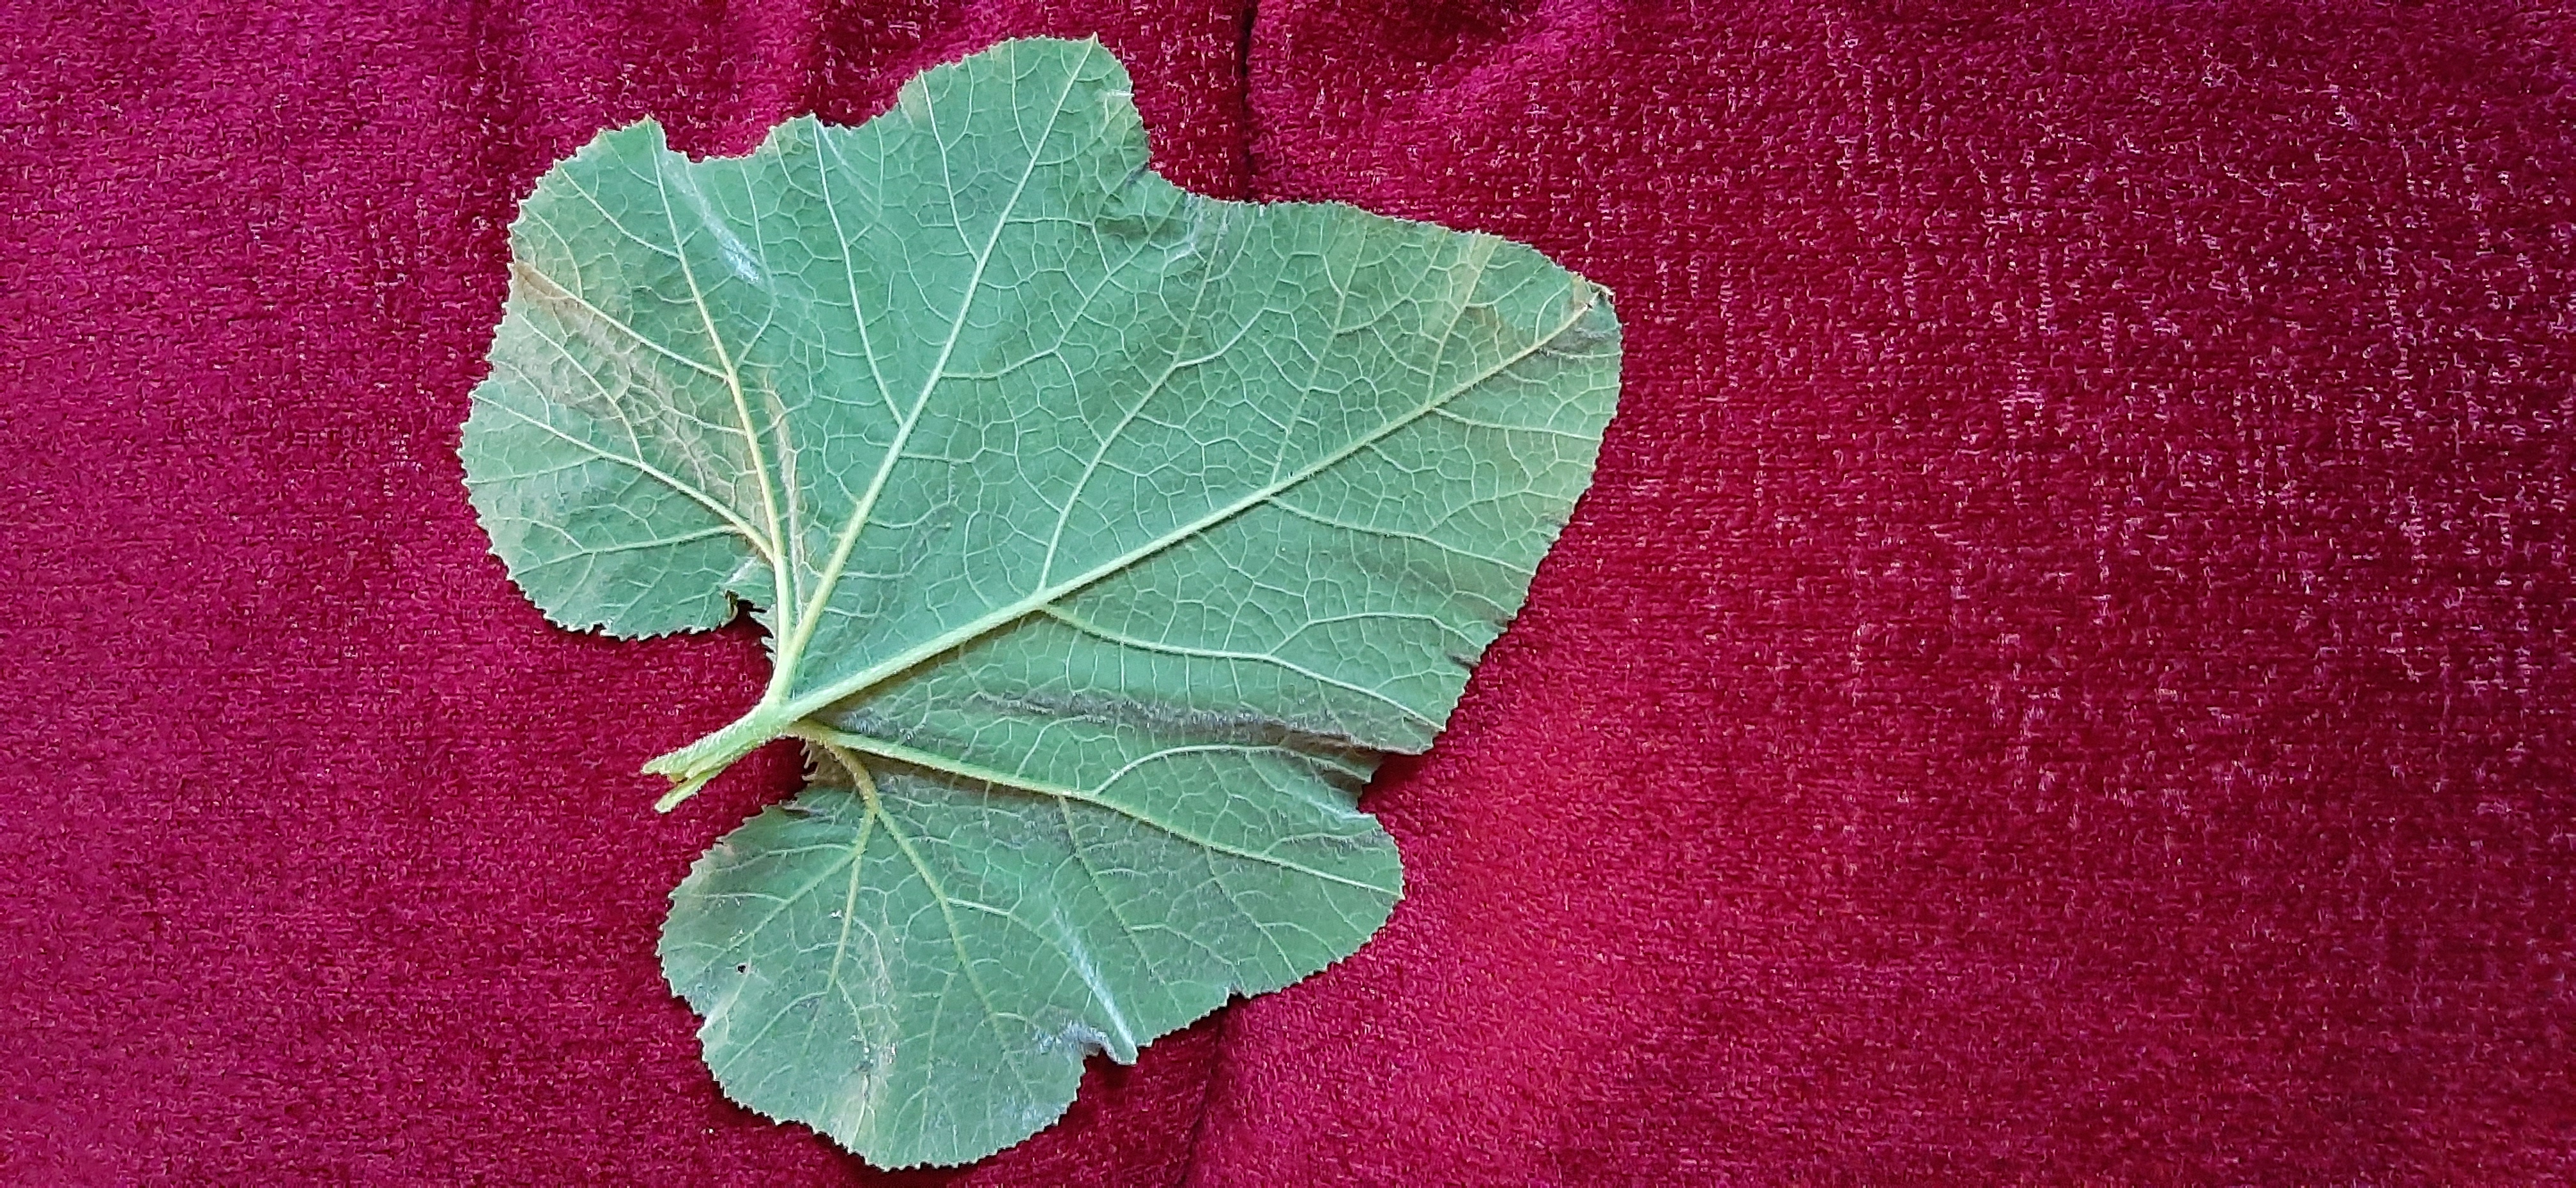
Plant: Pumpkin